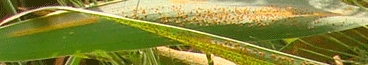
Label: Wheat___Brown_Rust